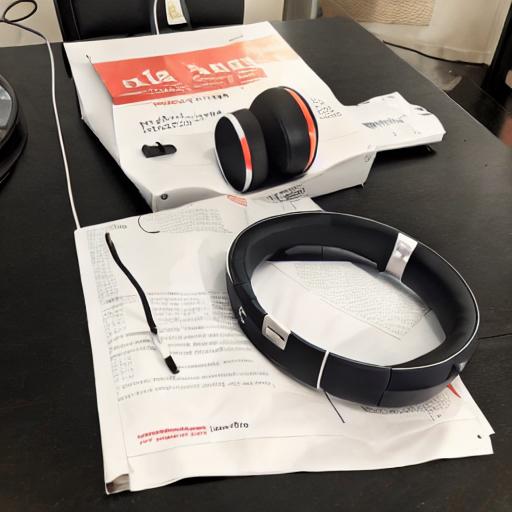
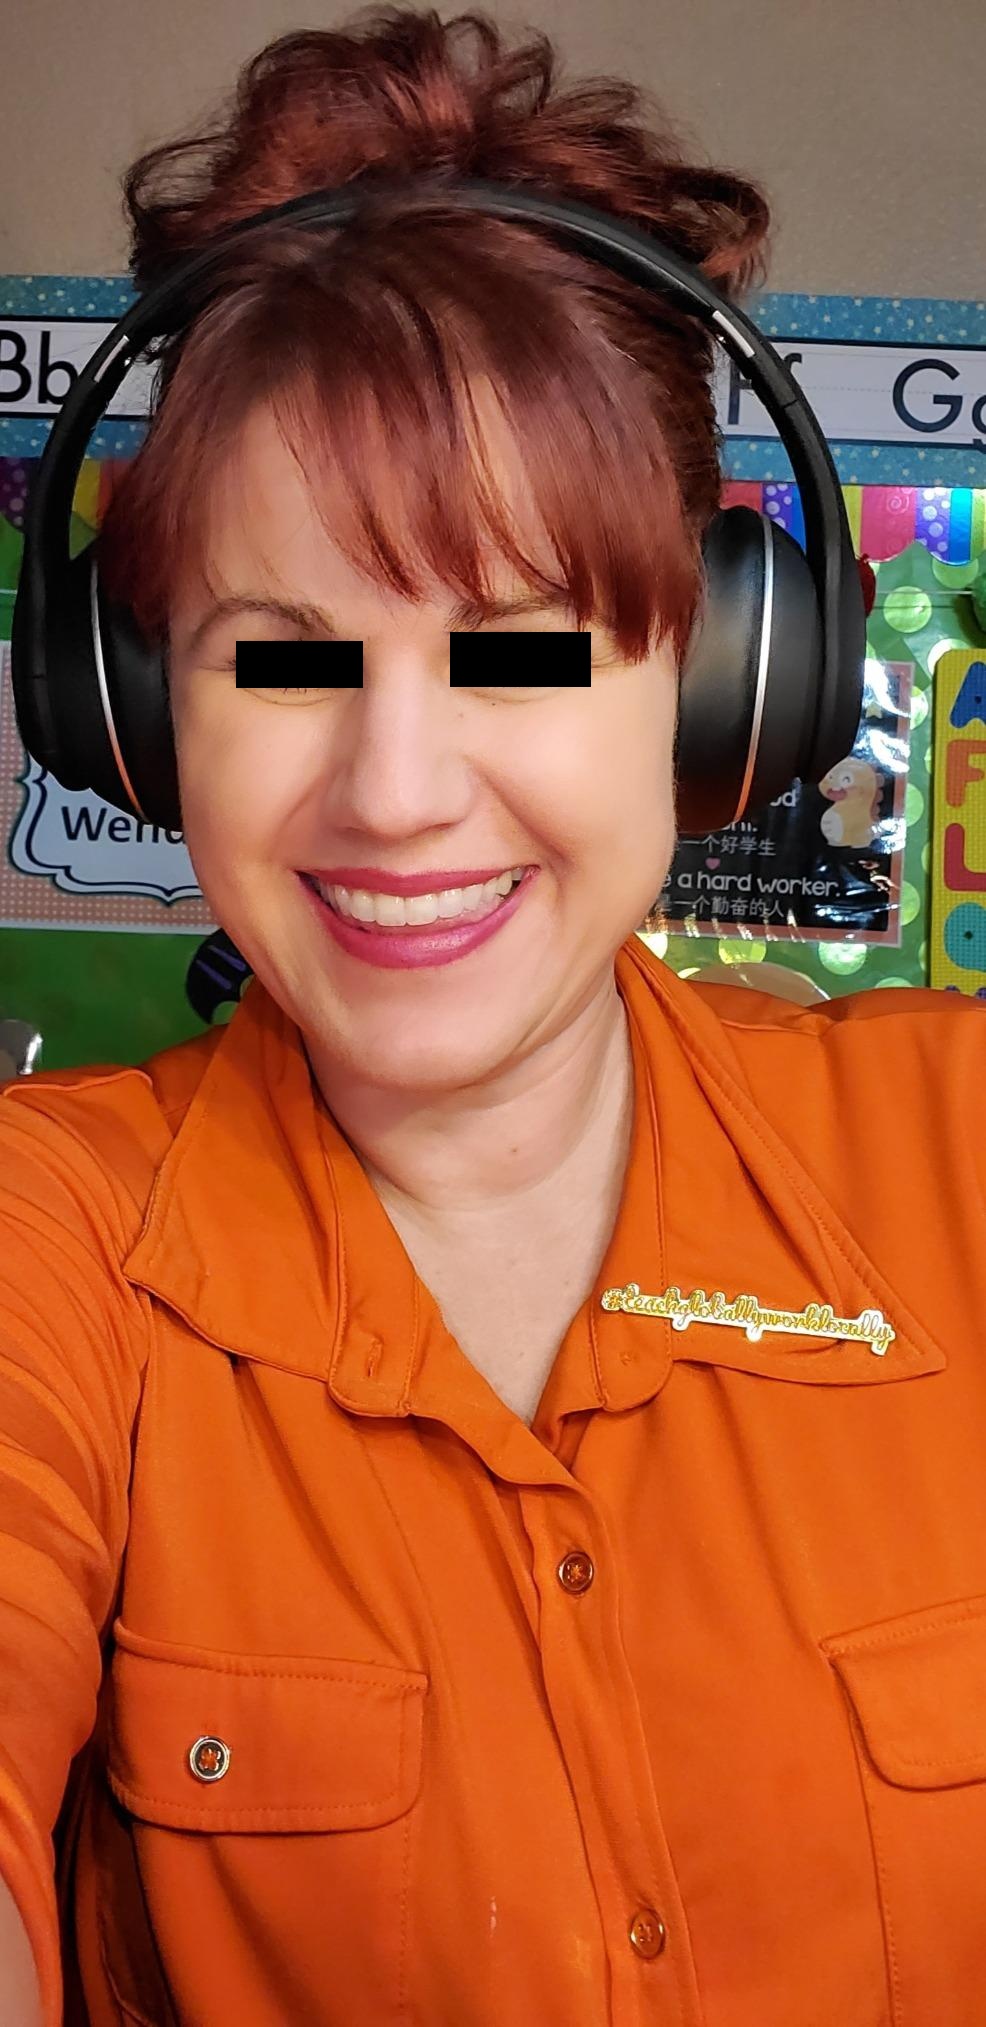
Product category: headphones
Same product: no